Dick Smith (businessman)

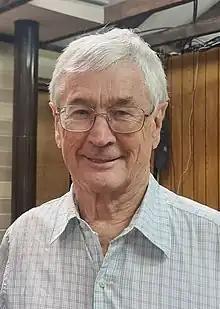
Dick Smith in March 2023 at the Manly-Warringah Radio Society

Beginning with his first charter in February 1977, Smith's Antarctic flights (operated by Qantas) had raised A$70,000 for charities including the Muscular Dystrophy Association, Foundation for National Parks & Wildlife (then of New South Wales) and Australian Museum over the following year.